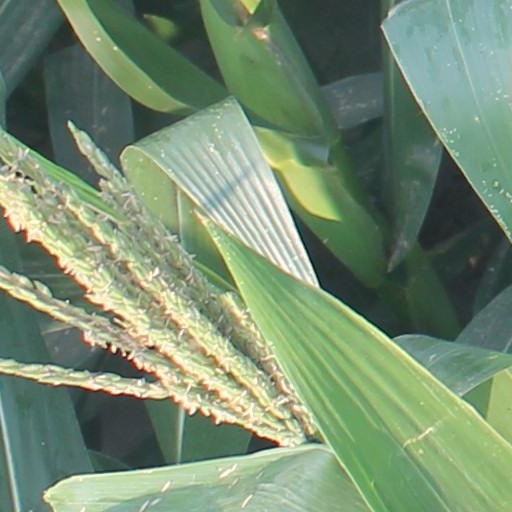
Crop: maize; corn